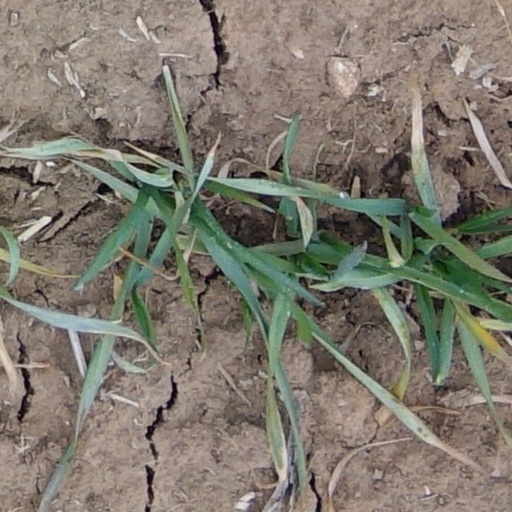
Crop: wheat